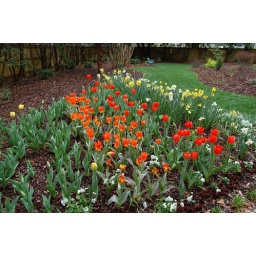
Pink Ruffle azaeleas and hydrangeas in side bed along the fence and under the crape myrtles